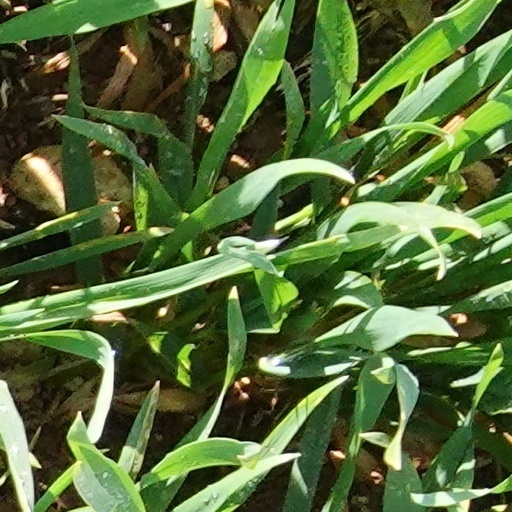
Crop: wheat